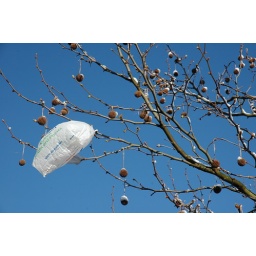
bag in a tree